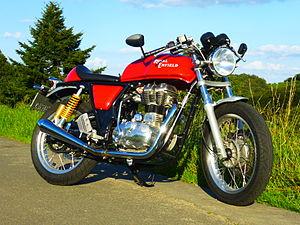
Royal Enfield est l’une des plus anciennes marques de motos. D'abord britannique, elle est aujourd'hui détenue par la compagnie indienne Eicher Motors, fabricant de bus, tracteurs et véhicules utilitaires.
La Continental GT est une série de modèles de motocycle du constructeur Royal Enfield. La première, la Continental GT 250, a été produite dans les années 1960. Le nom a été repris dans les années 2010.